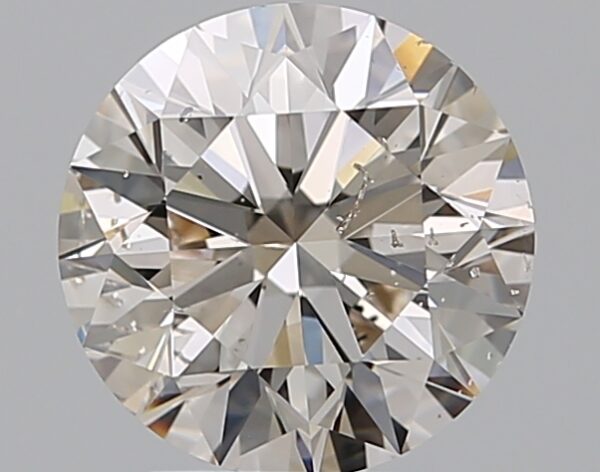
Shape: round
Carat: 2.39
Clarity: SI2
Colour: L
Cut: EX
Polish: EX
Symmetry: EX
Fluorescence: N
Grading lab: GIA
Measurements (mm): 8.49 x 8.51 x 5.32